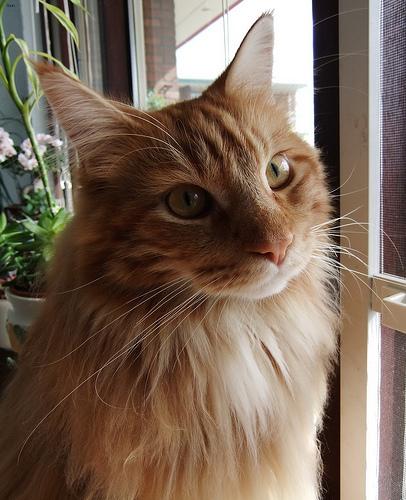
Breed: Maine Coon